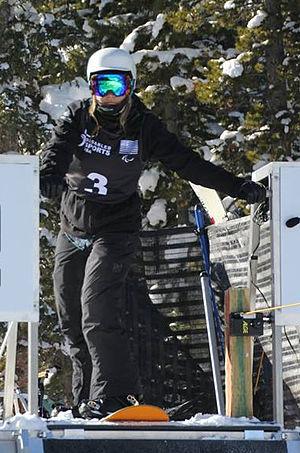
Joany Badenhorst est une snowboardeuse handisport australienne.